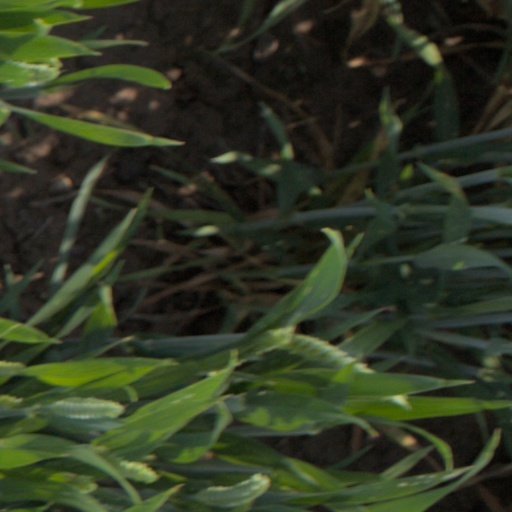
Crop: wheat